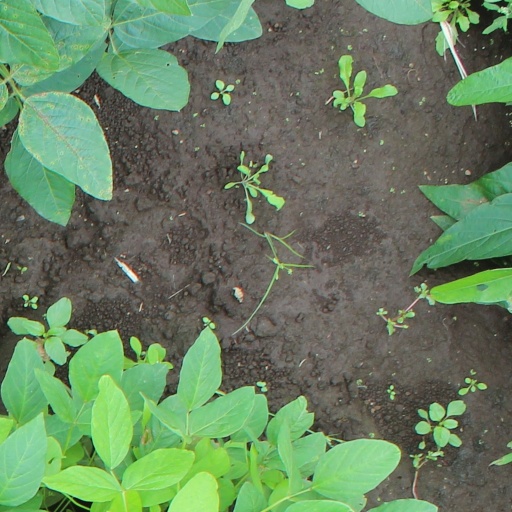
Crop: soybean